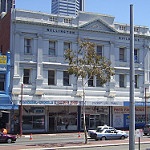
Label: buildings